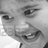
Emotion: happy